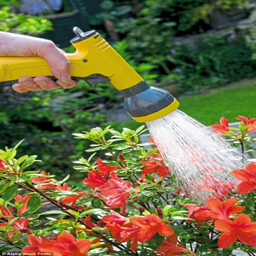
to gardeners , the rhododendron is an eye - catching and attractive plant , with wine - red , delicate pink , deep purple or snow white blooms